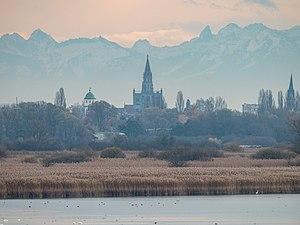
Vue du Ried devant Constance, la cathédrale de Constance et des Alpes
La jurisprudence Schubert est un mécanisme du droit suisse relatif à l’application du droit interne violant le droit international. Elle découle de l’arrêt Schubert rendu par le Tribunal fédéral en 1973, et consacre la primauté du droit interne sur le droit international si le législateur a intentionnellement choisi d'y déroger.